M. R. Gopakumar

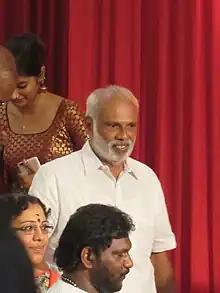

Mathar Ramakrishnan Gopakumar (born 24 September 1951) is an Indian film, television and theatre artist from Kerala. He began his acting career through Malayalam stage plays and later in tele-films and television serials and into films. In his career spanning over four decades, Gopakumar has acted in a wide variety of roles and has worked in both art house and mainstream films. He is mainly noted for his role as "Thommi" in the 1994 movie Vidheyan.